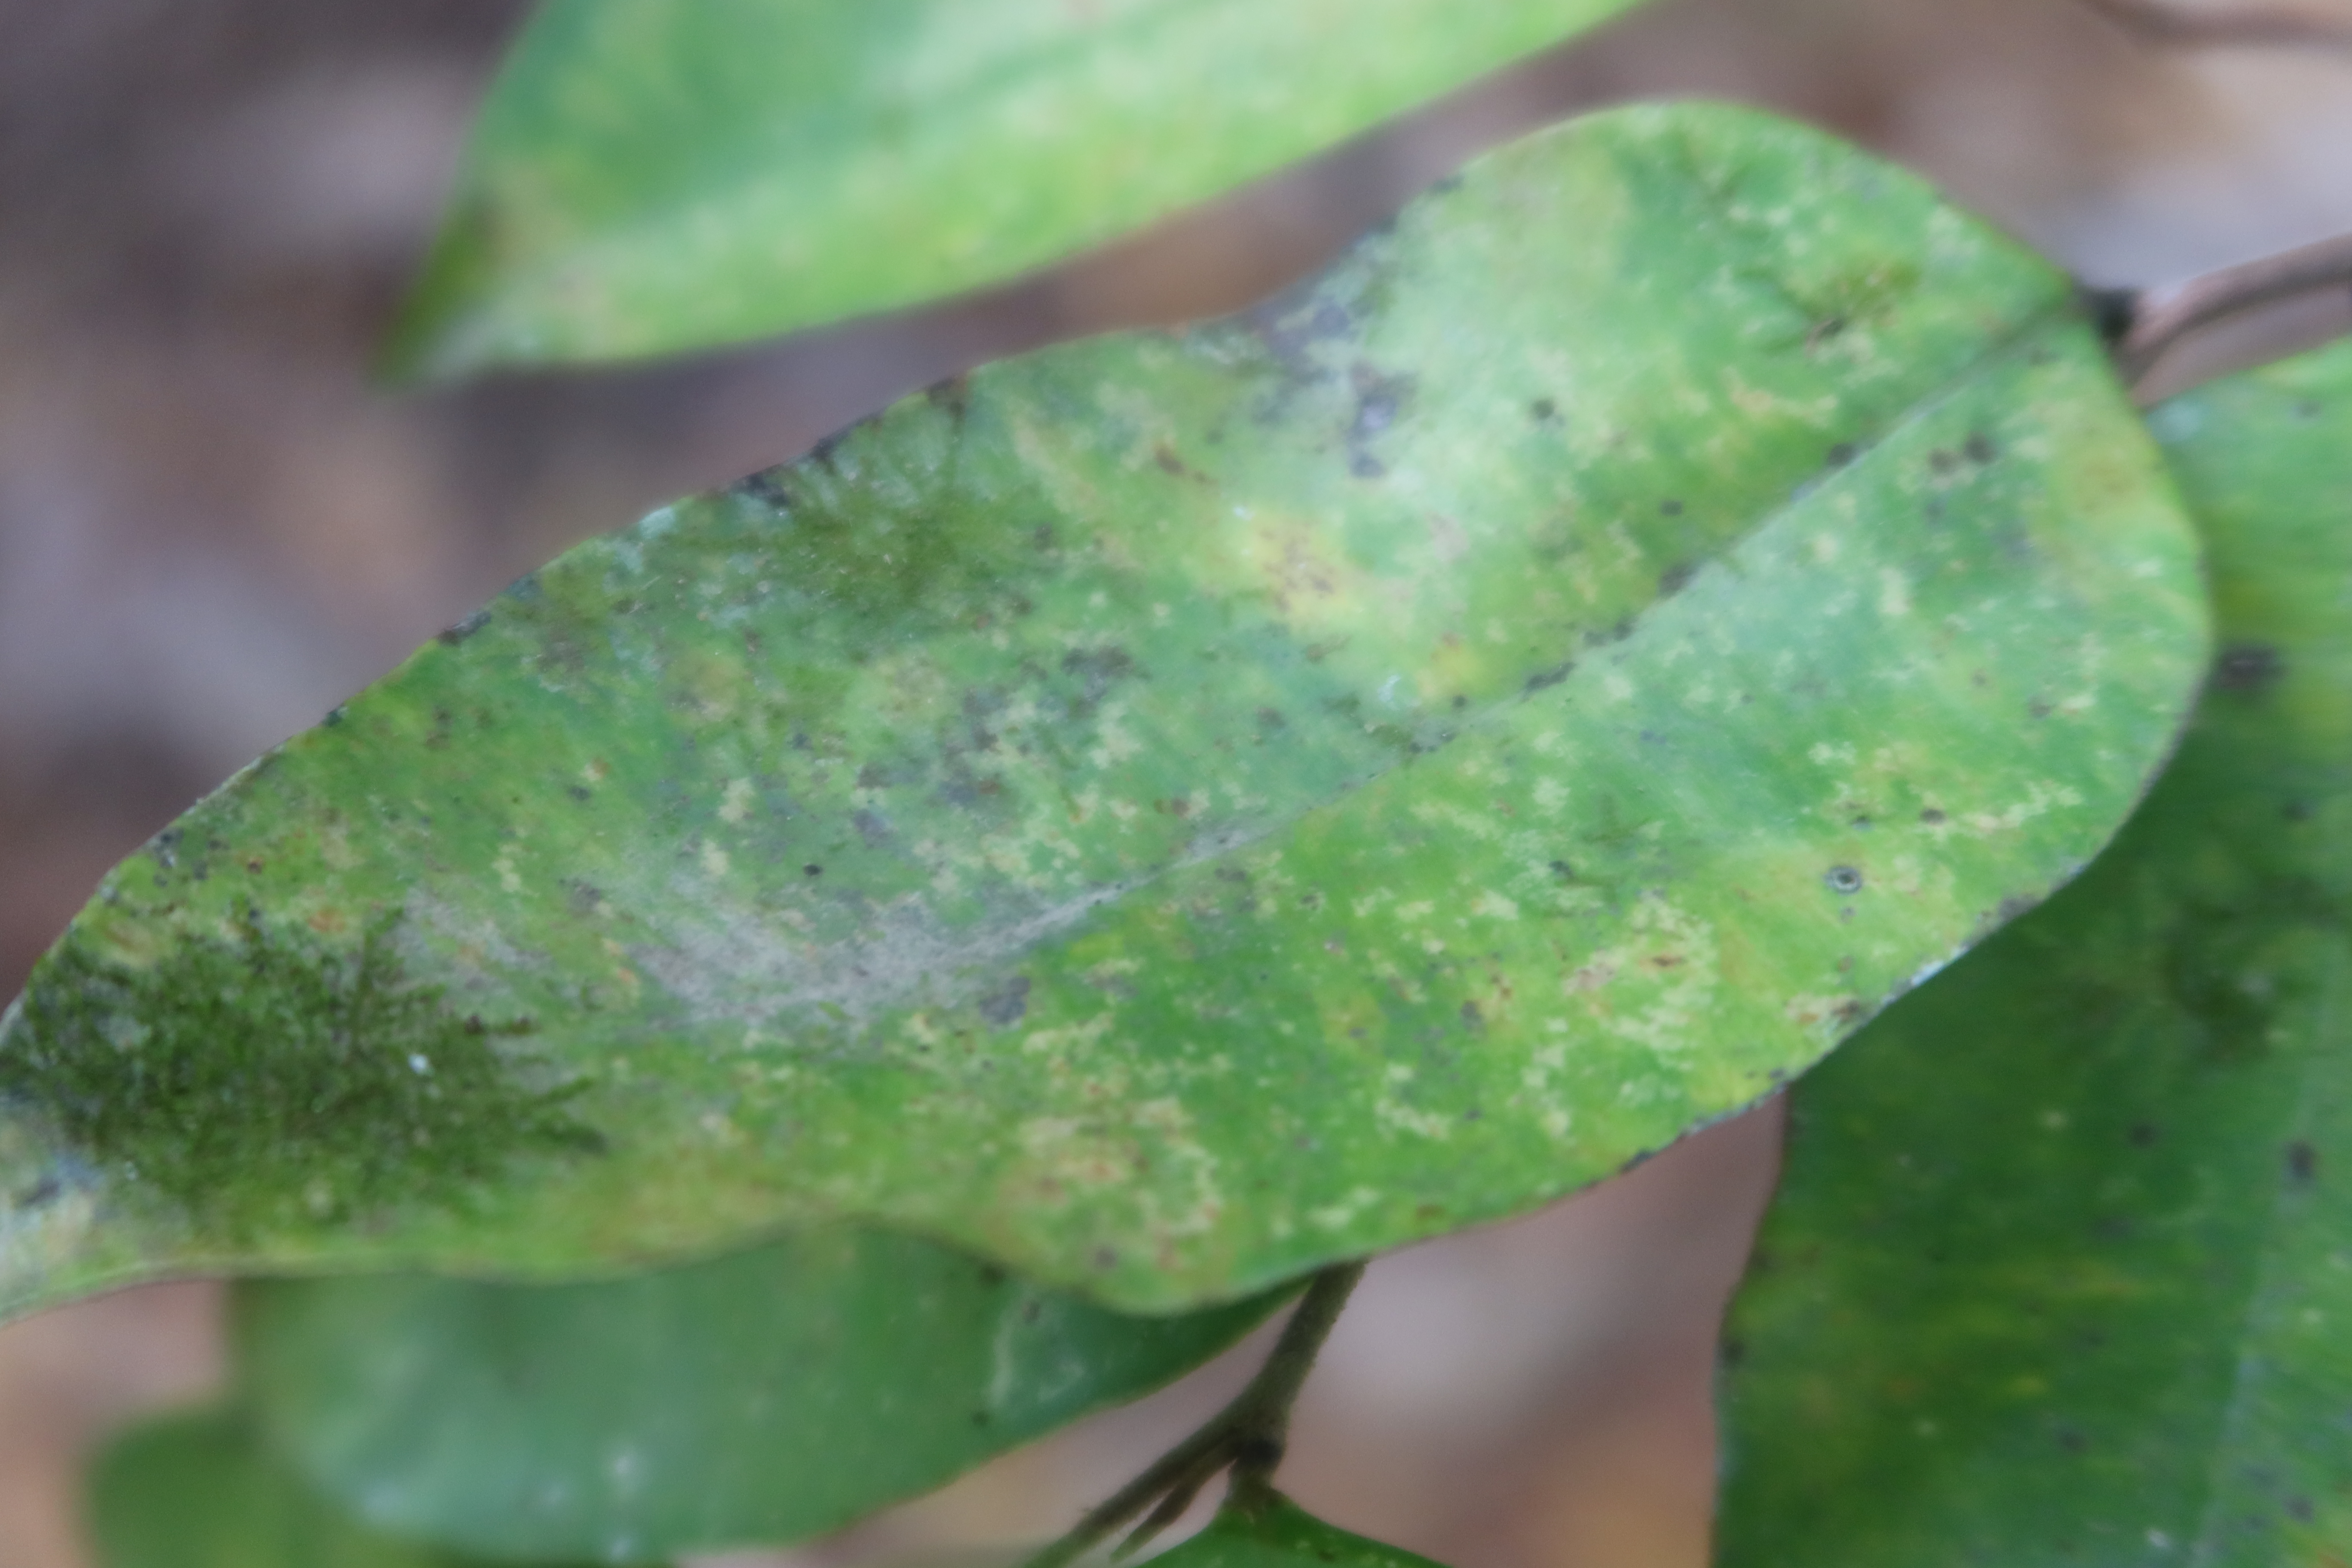
Label: Sooty mold